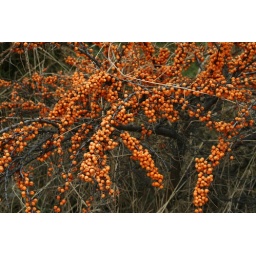
An orange berried thorny plant beside the footpath leading to Blackhall Colliery